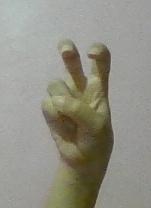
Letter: toot